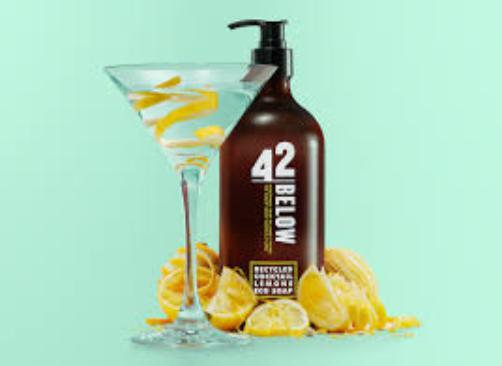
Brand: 42 Below
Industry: Food